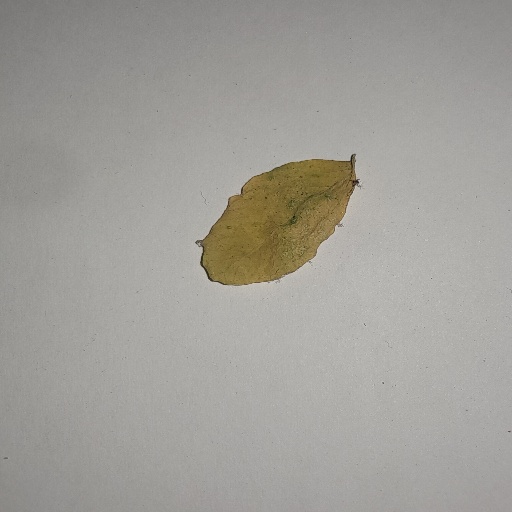
Species: Sojina
Leaf condition: Yellow Leaf